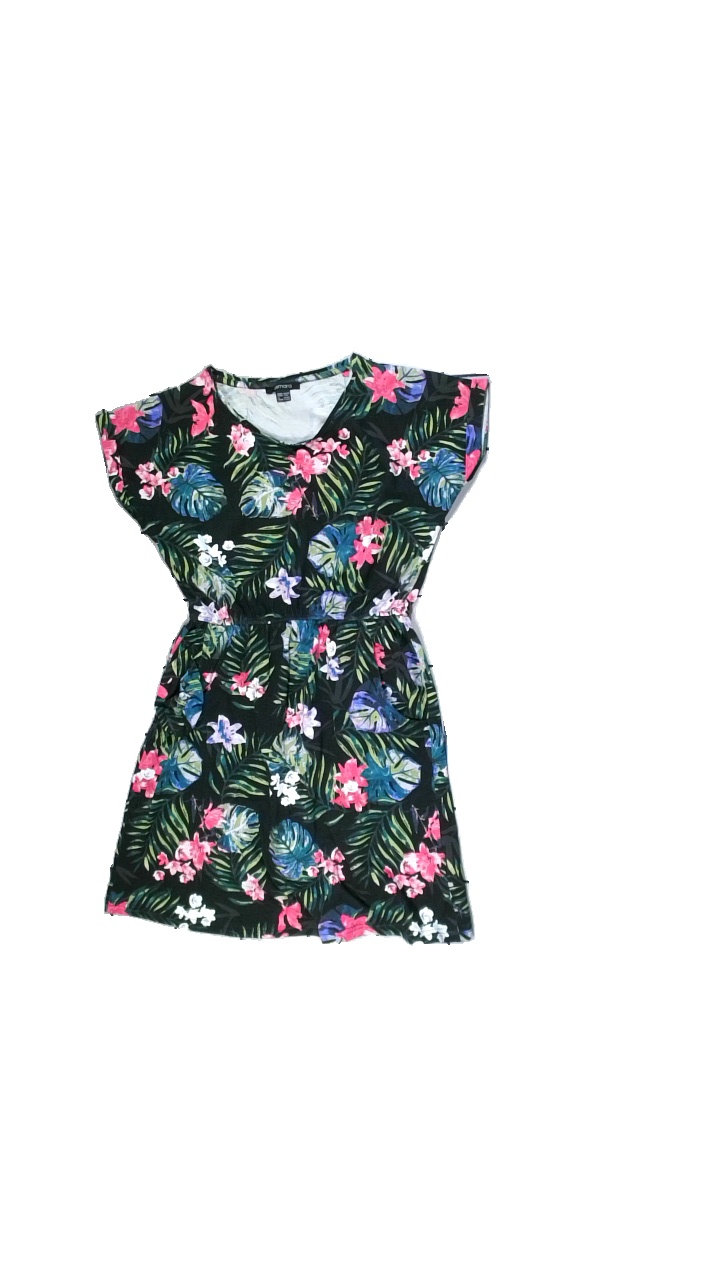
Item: Dress (Ladies)
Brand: Esmara (lidl)
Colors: Black, Green, Pink, Multicolor
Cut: Regular
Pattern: Floral print
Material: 100% Cotton
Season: All
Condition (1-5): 5
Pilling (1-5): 5
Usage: Reuse
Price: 50-100